Postage stamps and postal history of Greece

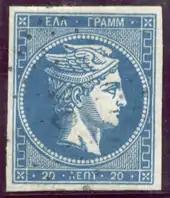
20 lepta Large Hermes head

The first stamps of Greece were the so-called "Large Hermes heads", depicting a profile of the Greek messenger god Hermes in a frame strongly resembling that used for contemporary stamps of France. The basic design was by the French engraver Albert Désiré Barre and the first batch was printed in Paris by Ernst Meyer. The first set was issued on 1 October 1861. It consisted of seven denominations (1 lepton, 2, 5, 10, 20, 40 and 80 lepta). In November 1861 the printing plates were transferred to Athens and subsequent printings made there. The plates continued in use into the mid-1880s, resulting in a number of varieties due to plates becoming worn and then cleaned, as well as the printing of the stamps on several kinds of paper. Most types were also printed with control numbers on the back, and all were imperforate. Additional denominations (30 and 60 lepta) were introduced in 1876, to comply with the General Postal Union's international letter rates (30 lepta for basic, 60 for registered letters).